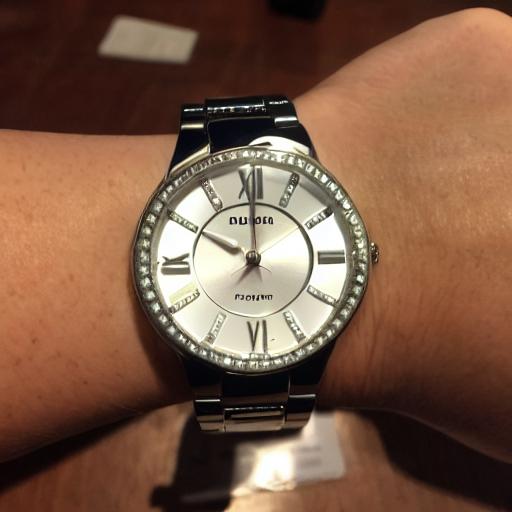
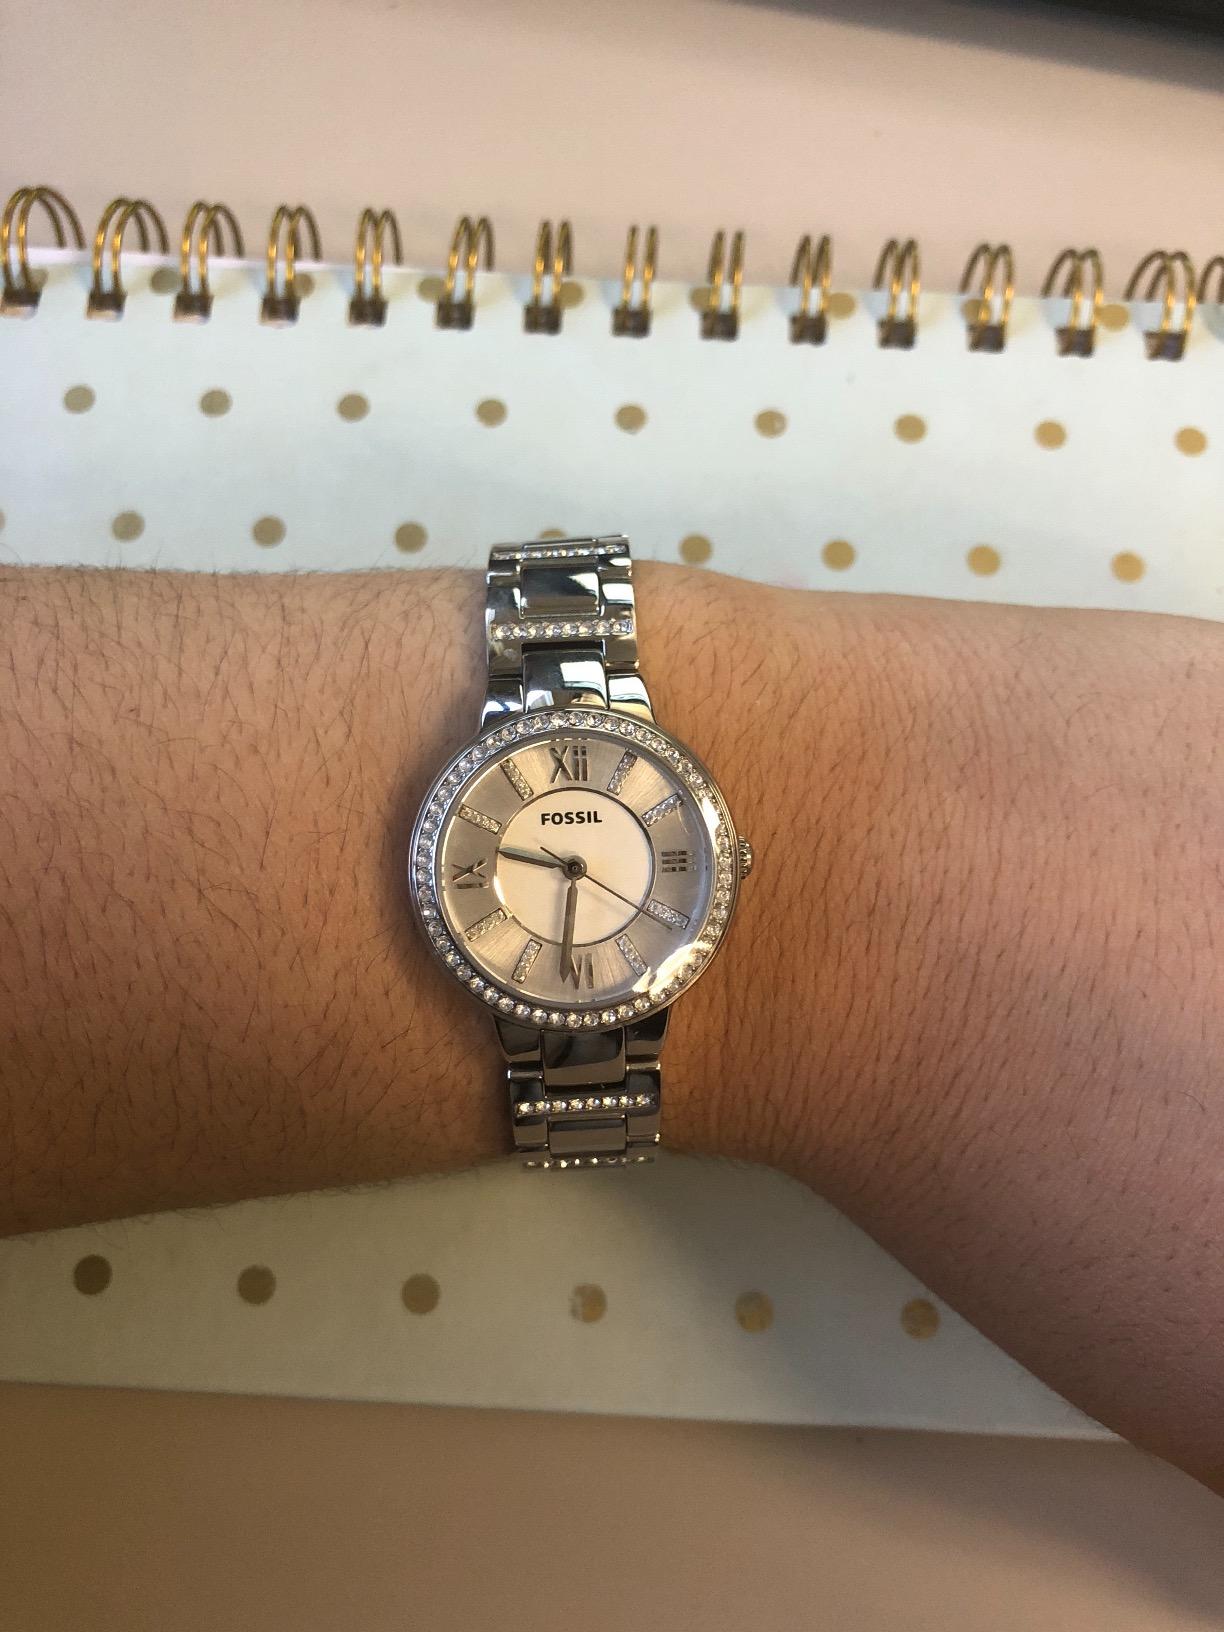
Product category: accessories_watch
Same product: no